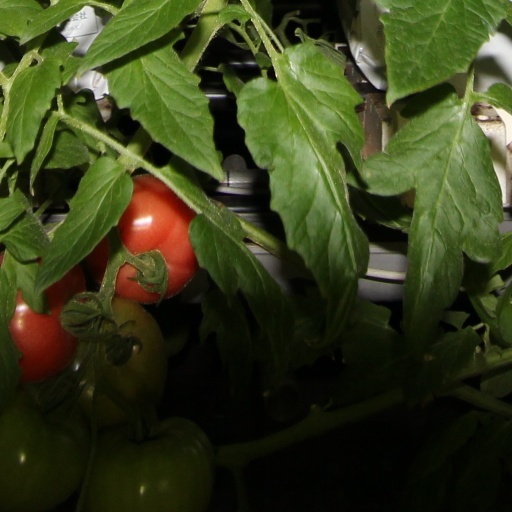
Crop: tomato